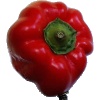
Label: Pepper Red 1